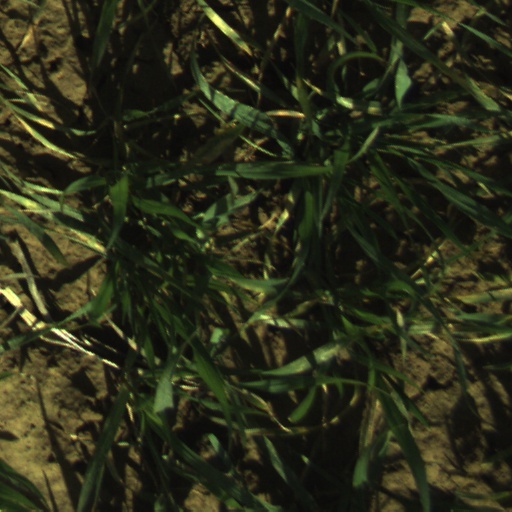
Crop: wheat